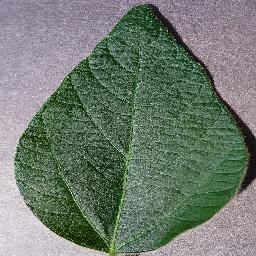
Label: Soybean___healthy